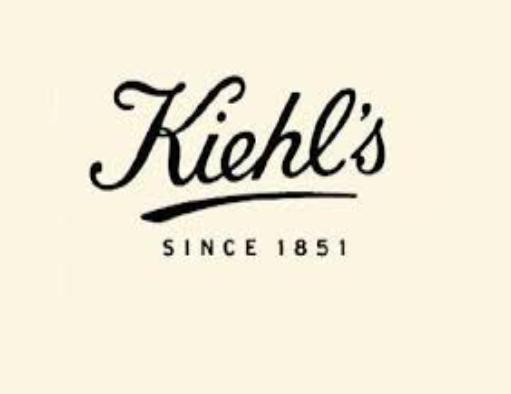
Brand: Kiehl's
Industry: Necessities